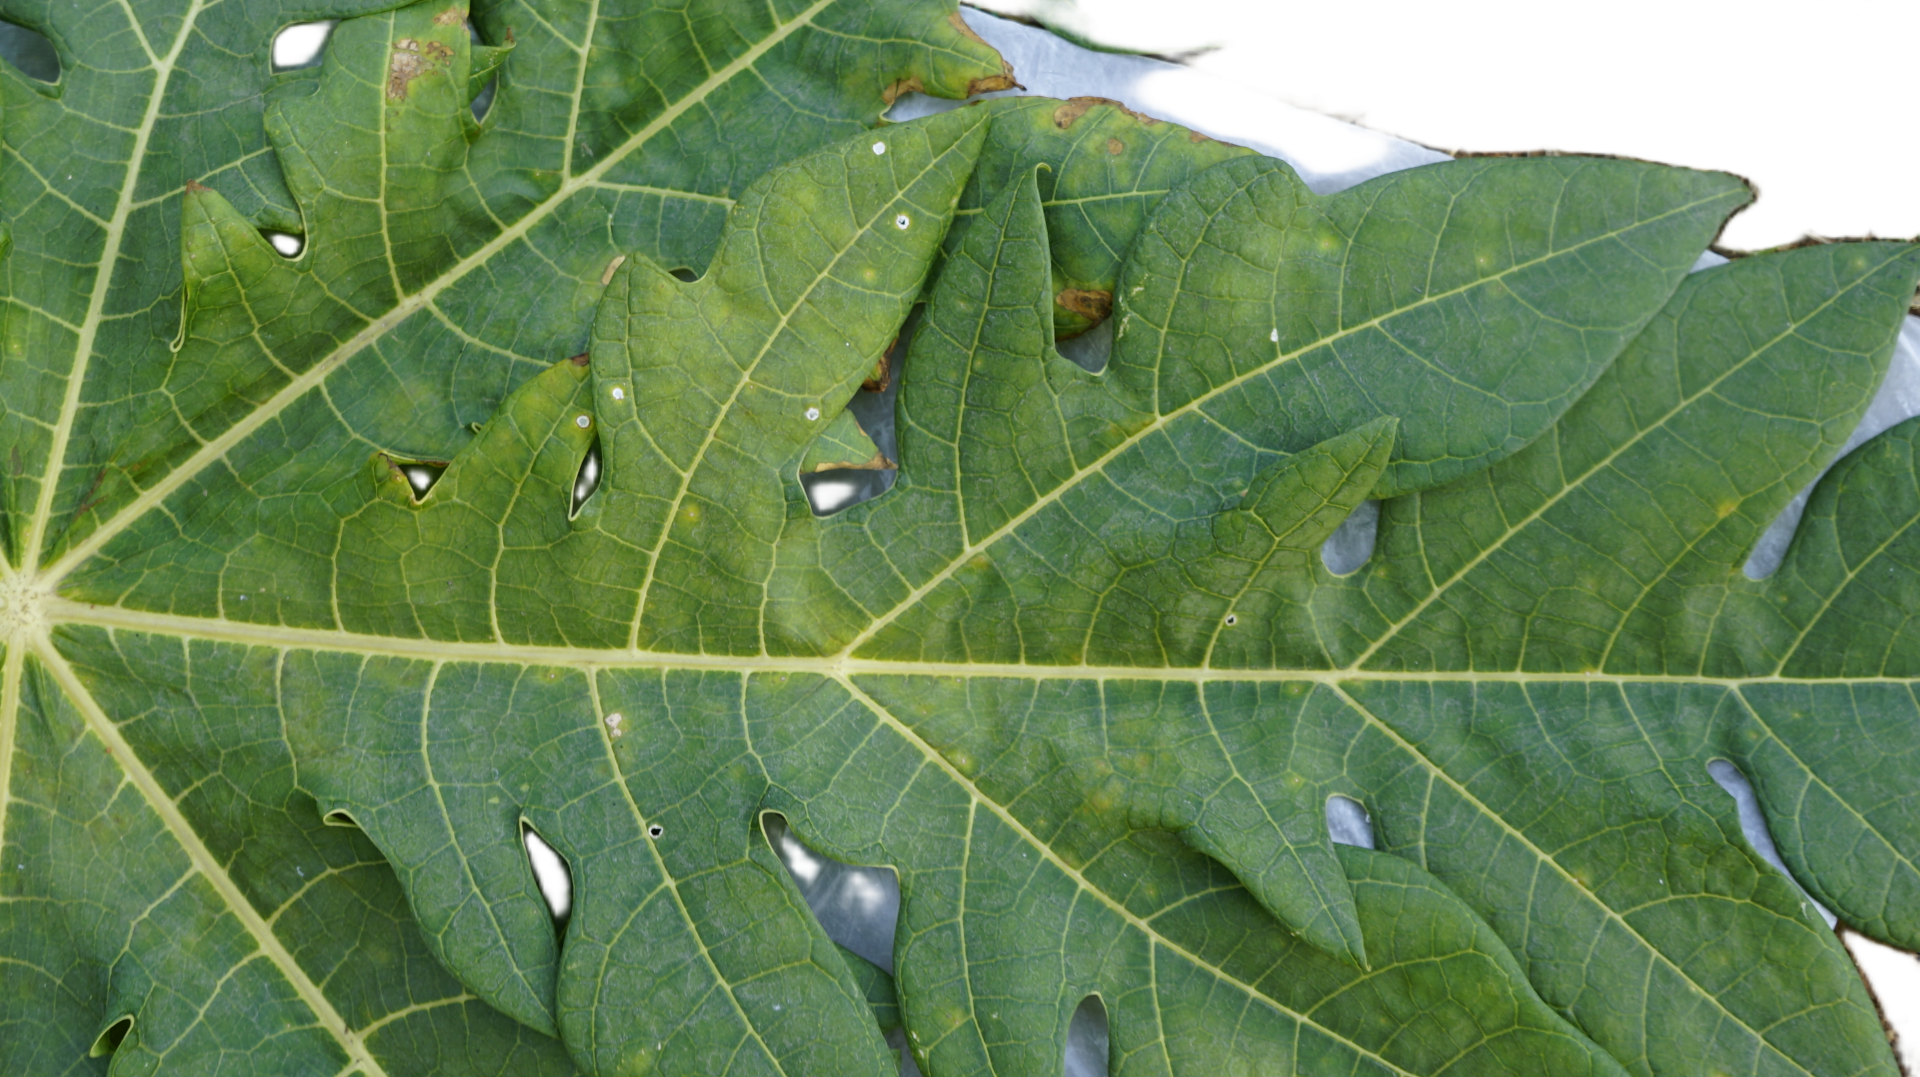
Crop: Papaya
Label: Carica_Insect_Hole